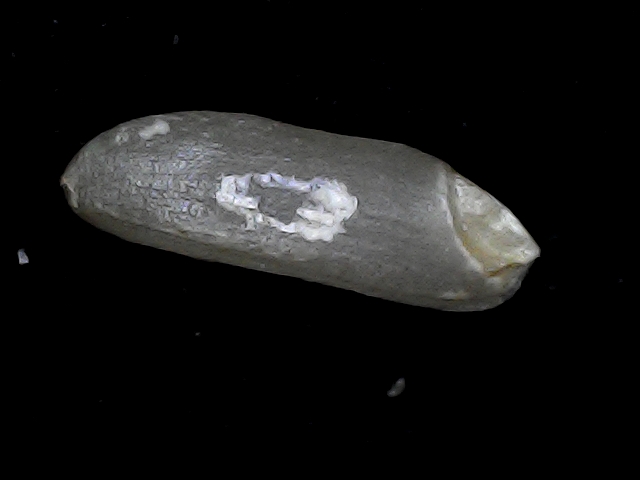
Rice variety: BD85